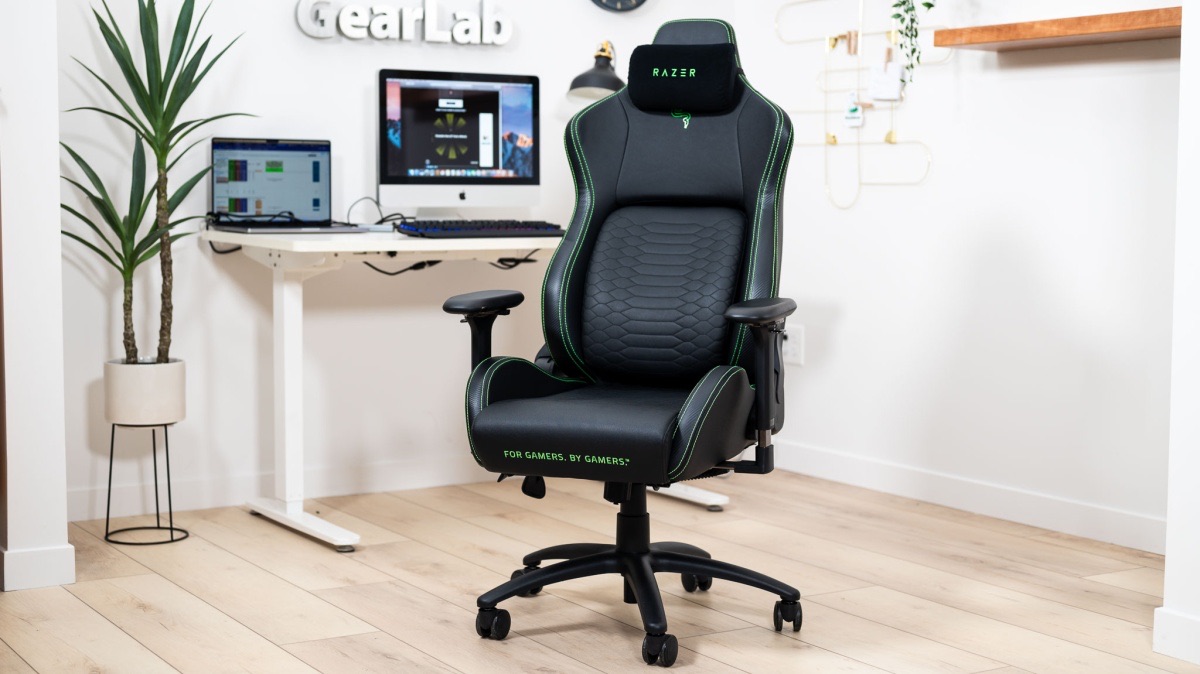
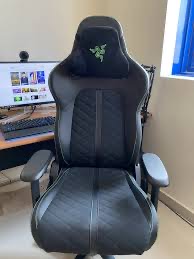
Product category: items_chair
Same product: no